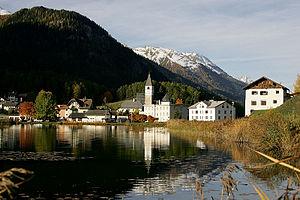
Tarasp est une localité et une ancienne commune suisse du canton des Grisons, située dans la région d'Engiadina Bassa/Val Müstair. Elle est connue pour son château de Tarasp.